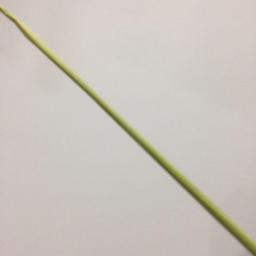
Label: Rice___Healthy